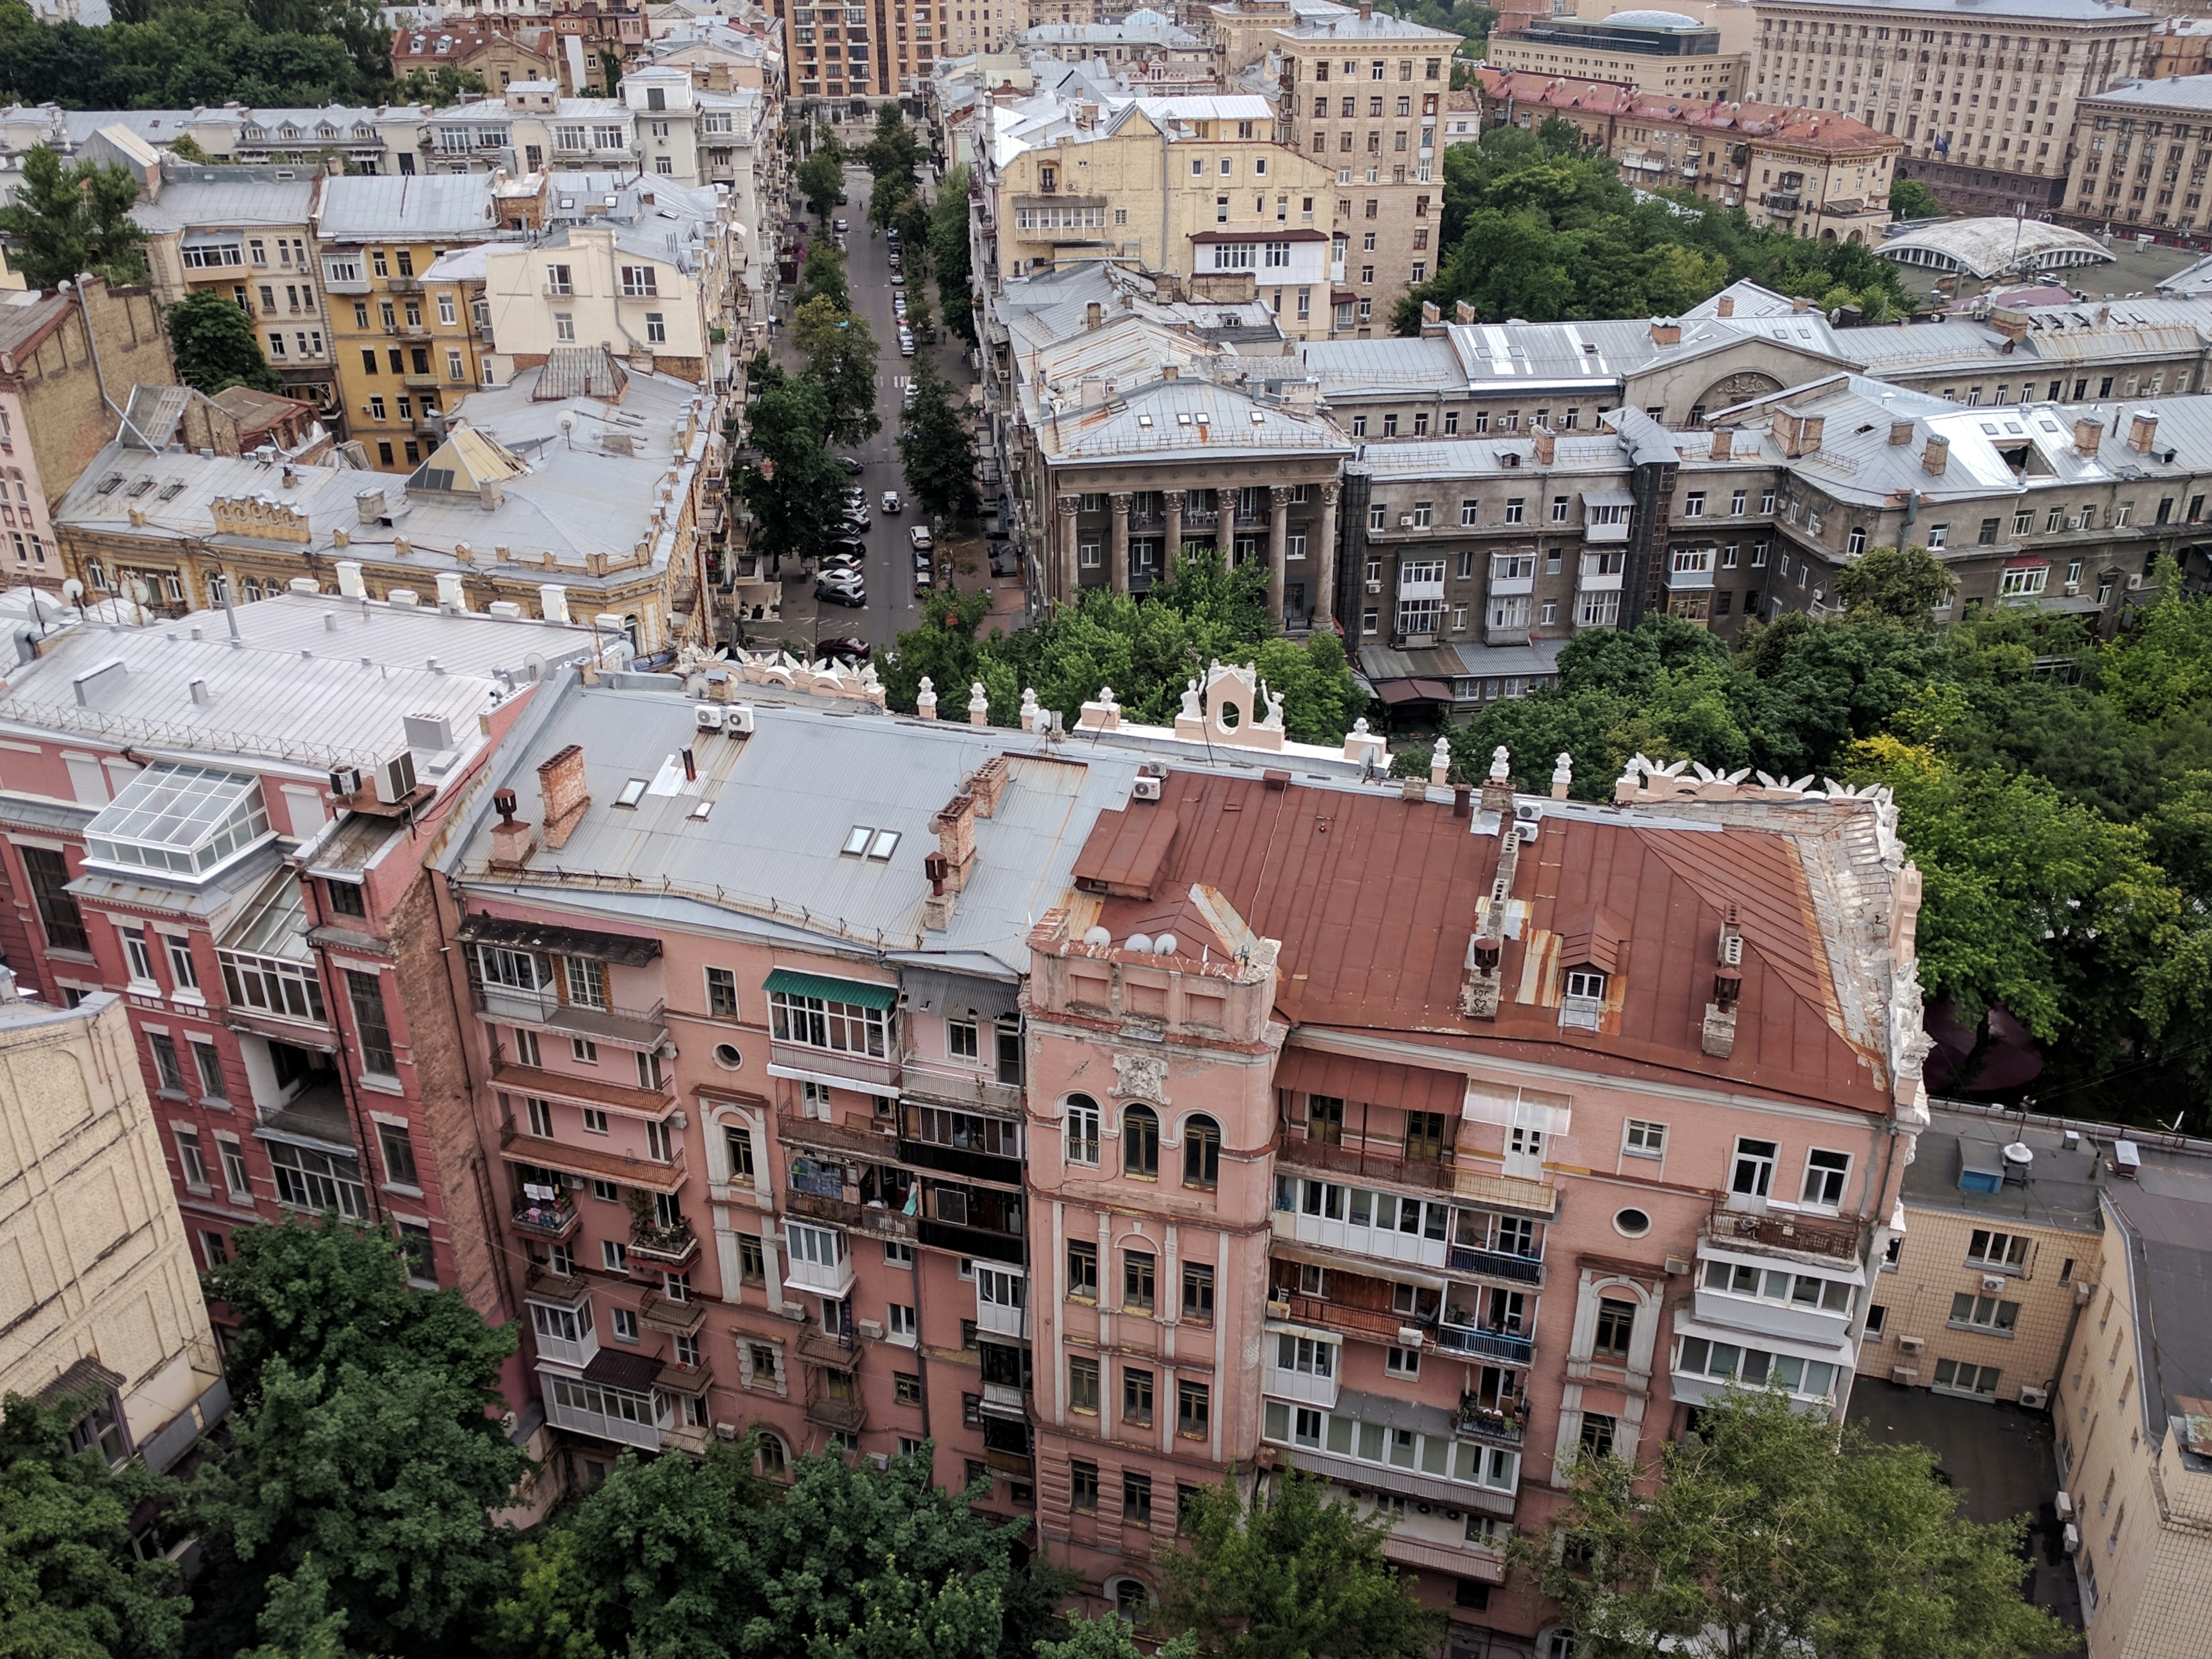
tree, house, window, town, roof, building, city, home, suburb, facade, metropolis, condominium, neighbourhood, real estate, bird's eye view, aerial photography, urban area, residential area